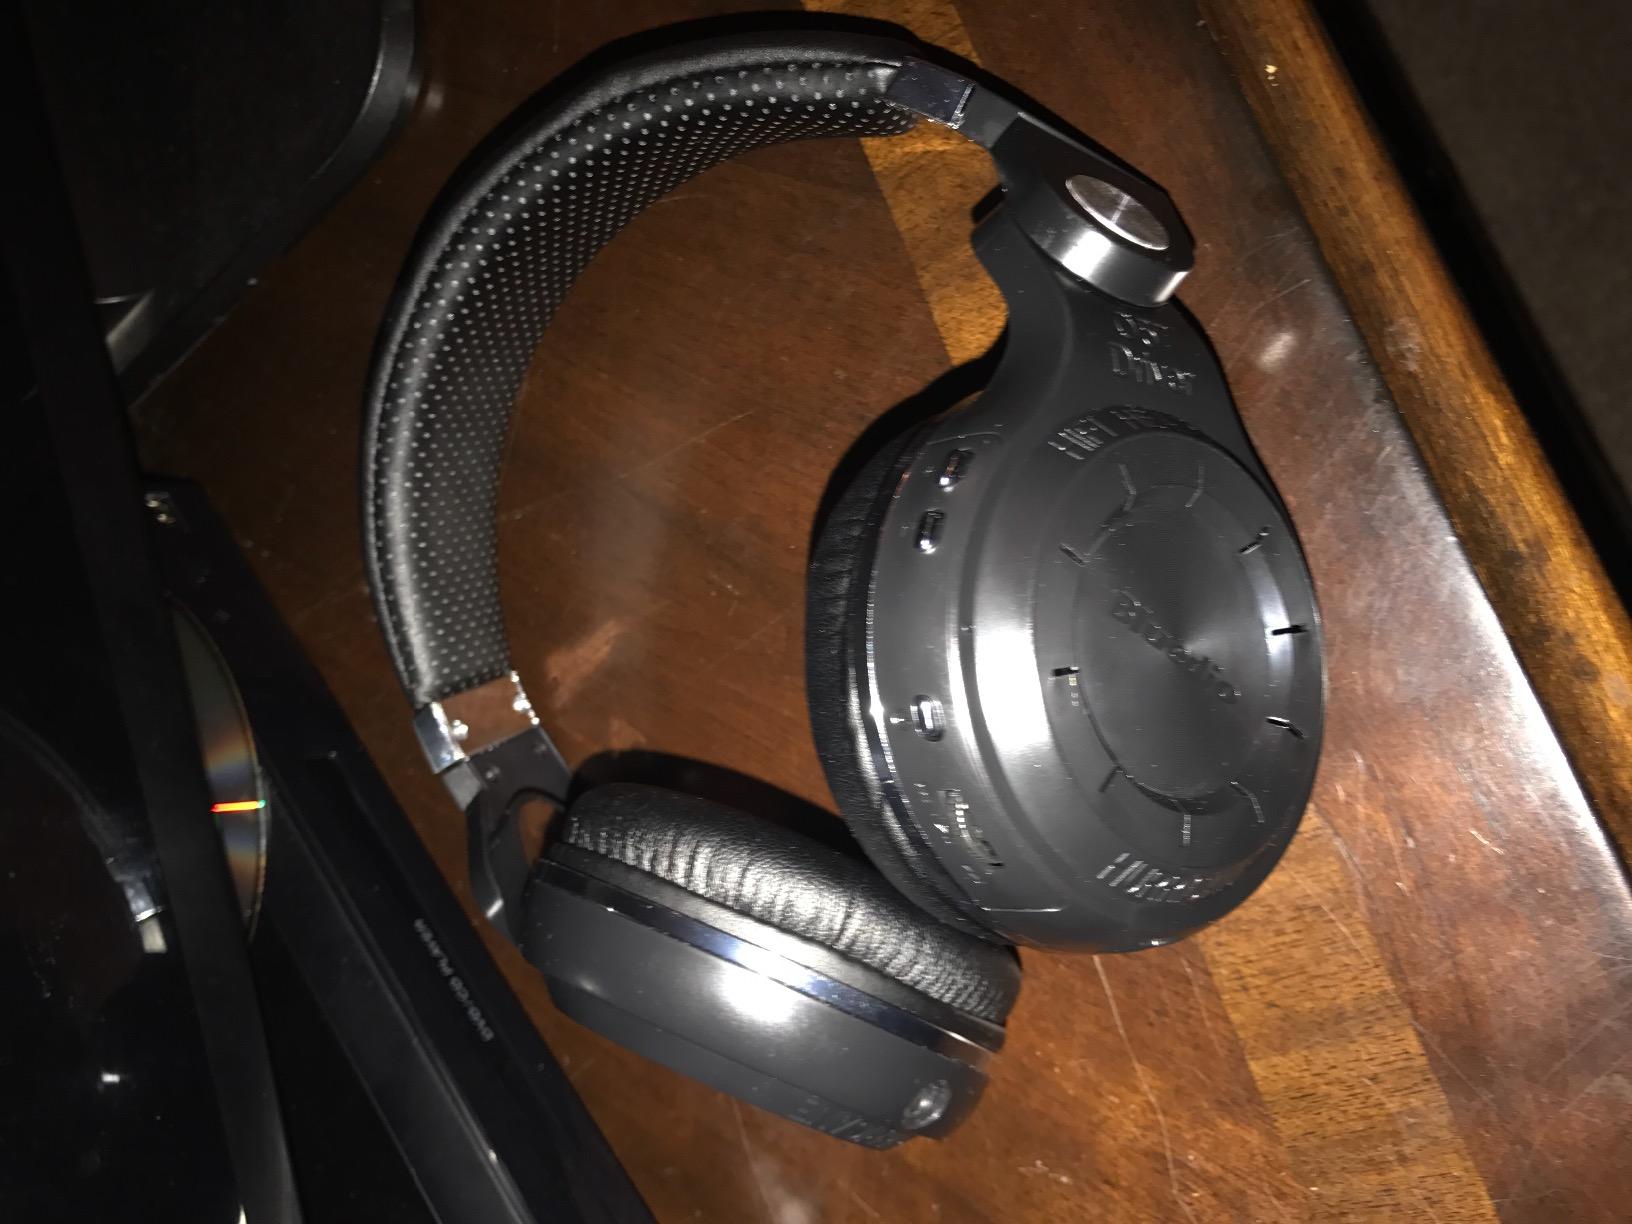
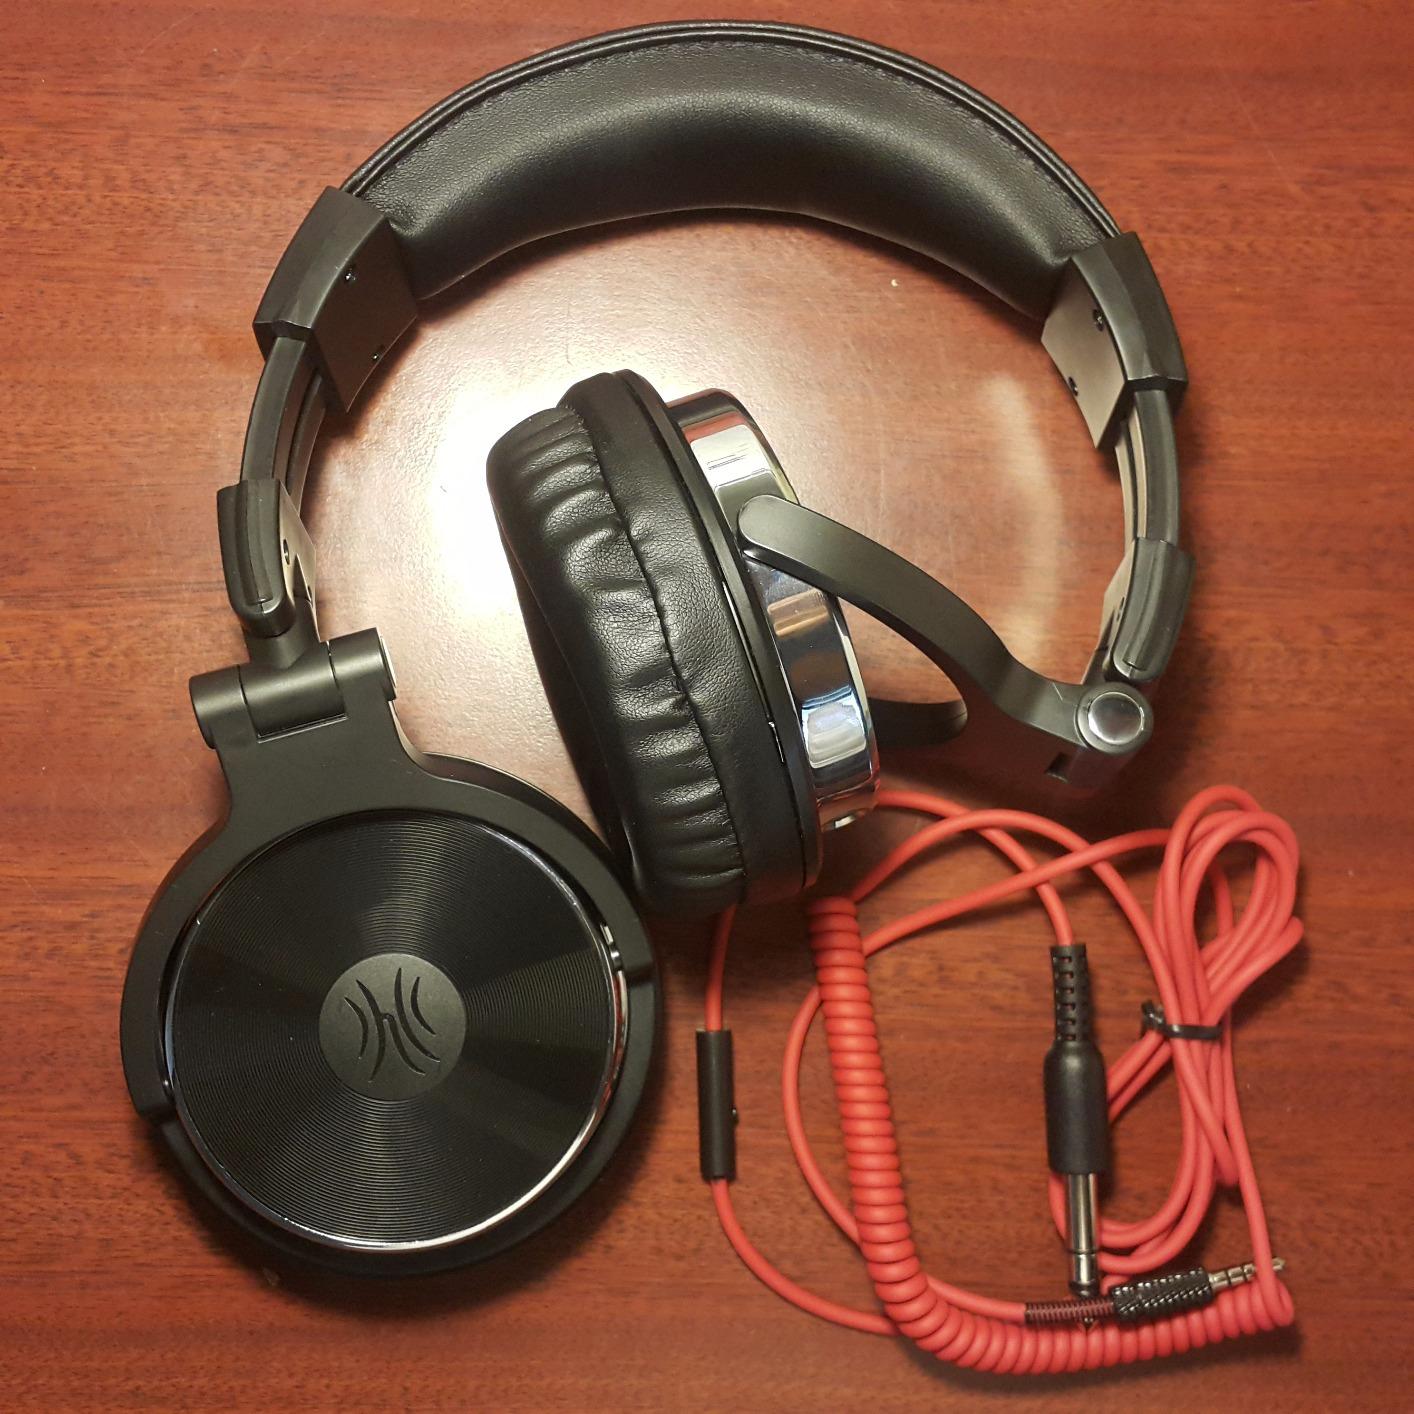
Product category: headphones
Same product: no